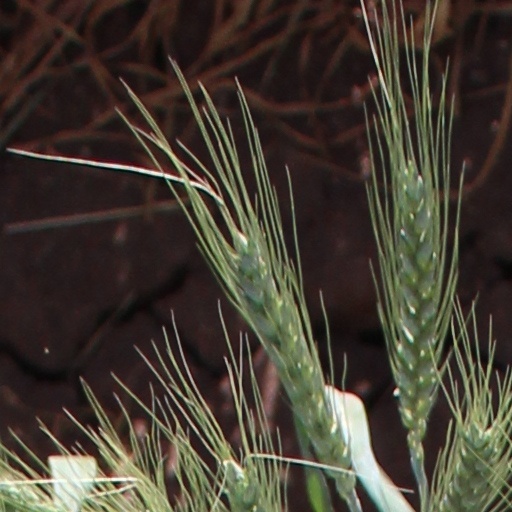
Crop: wheat